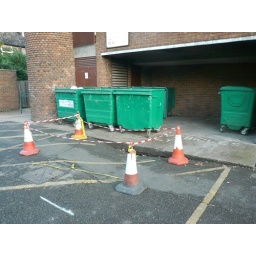
subsided ground within the car park/refuse collection area